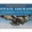
Label: airplane